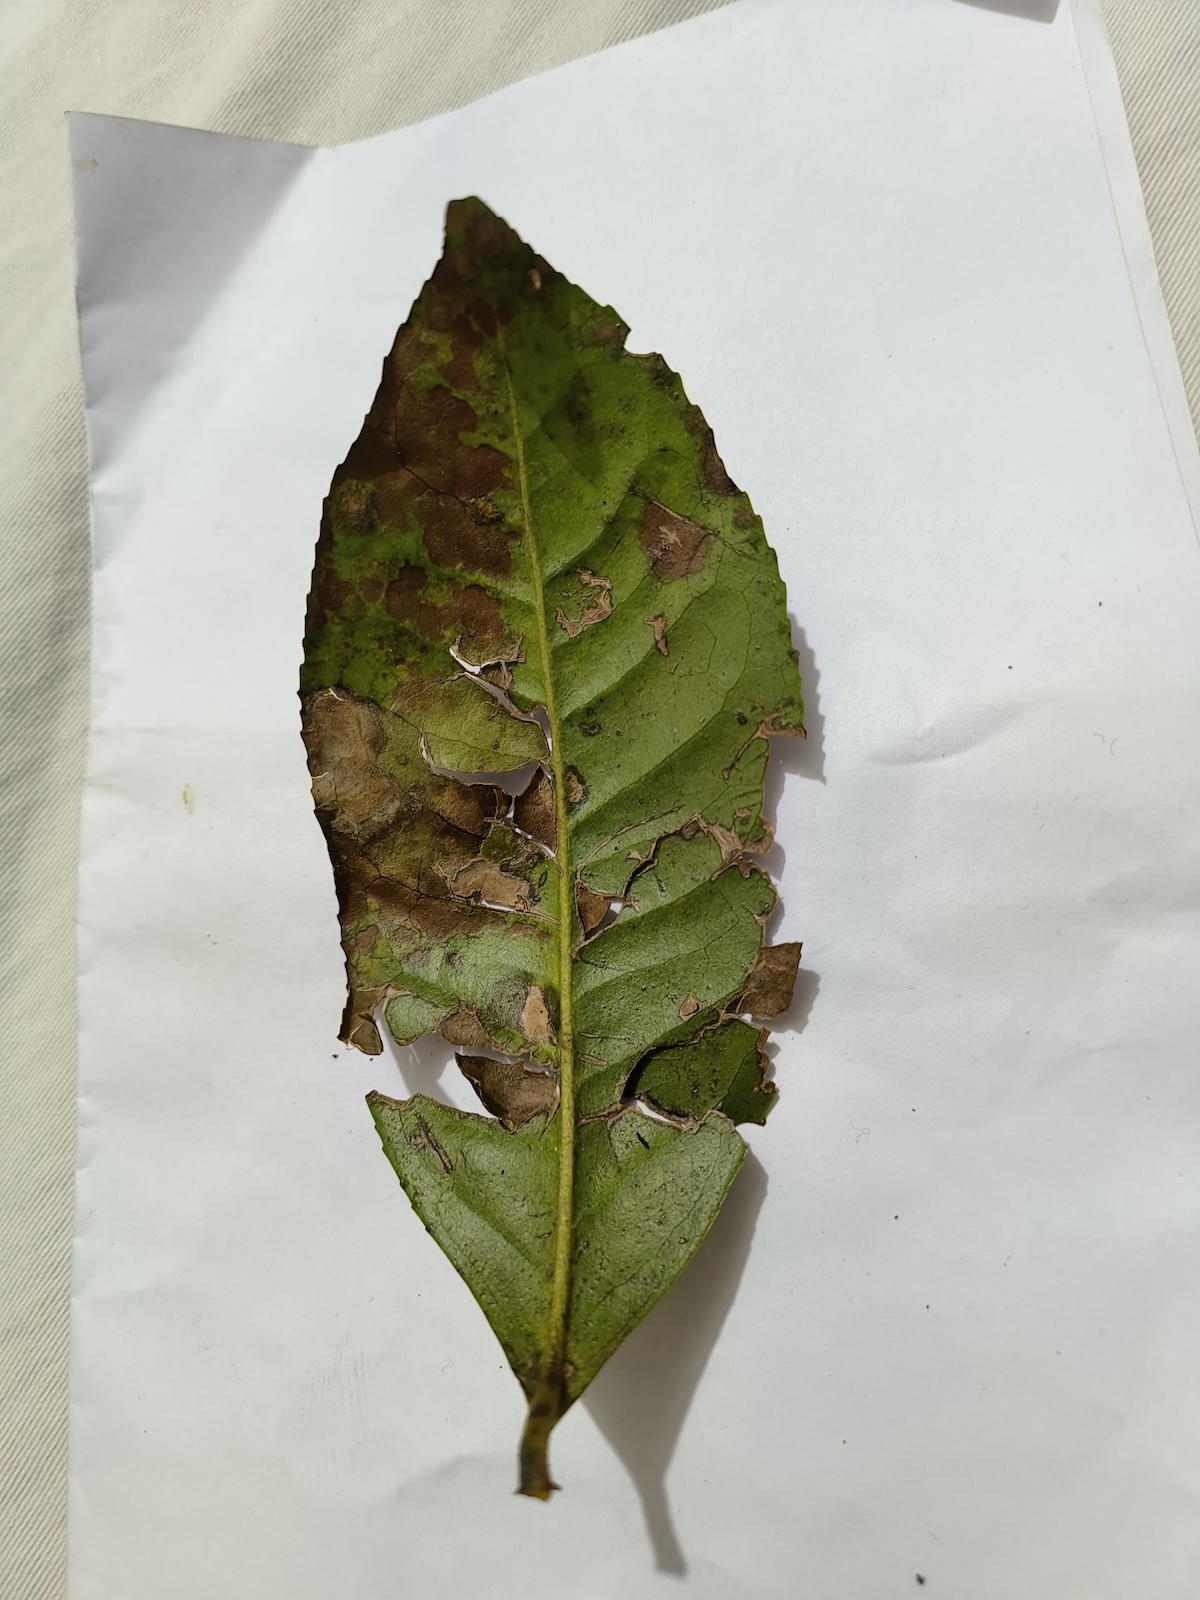
Label: Brown Blight